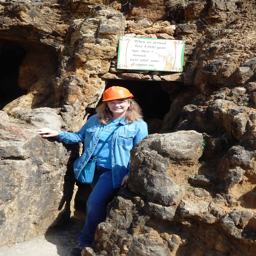
into the mine i go ...